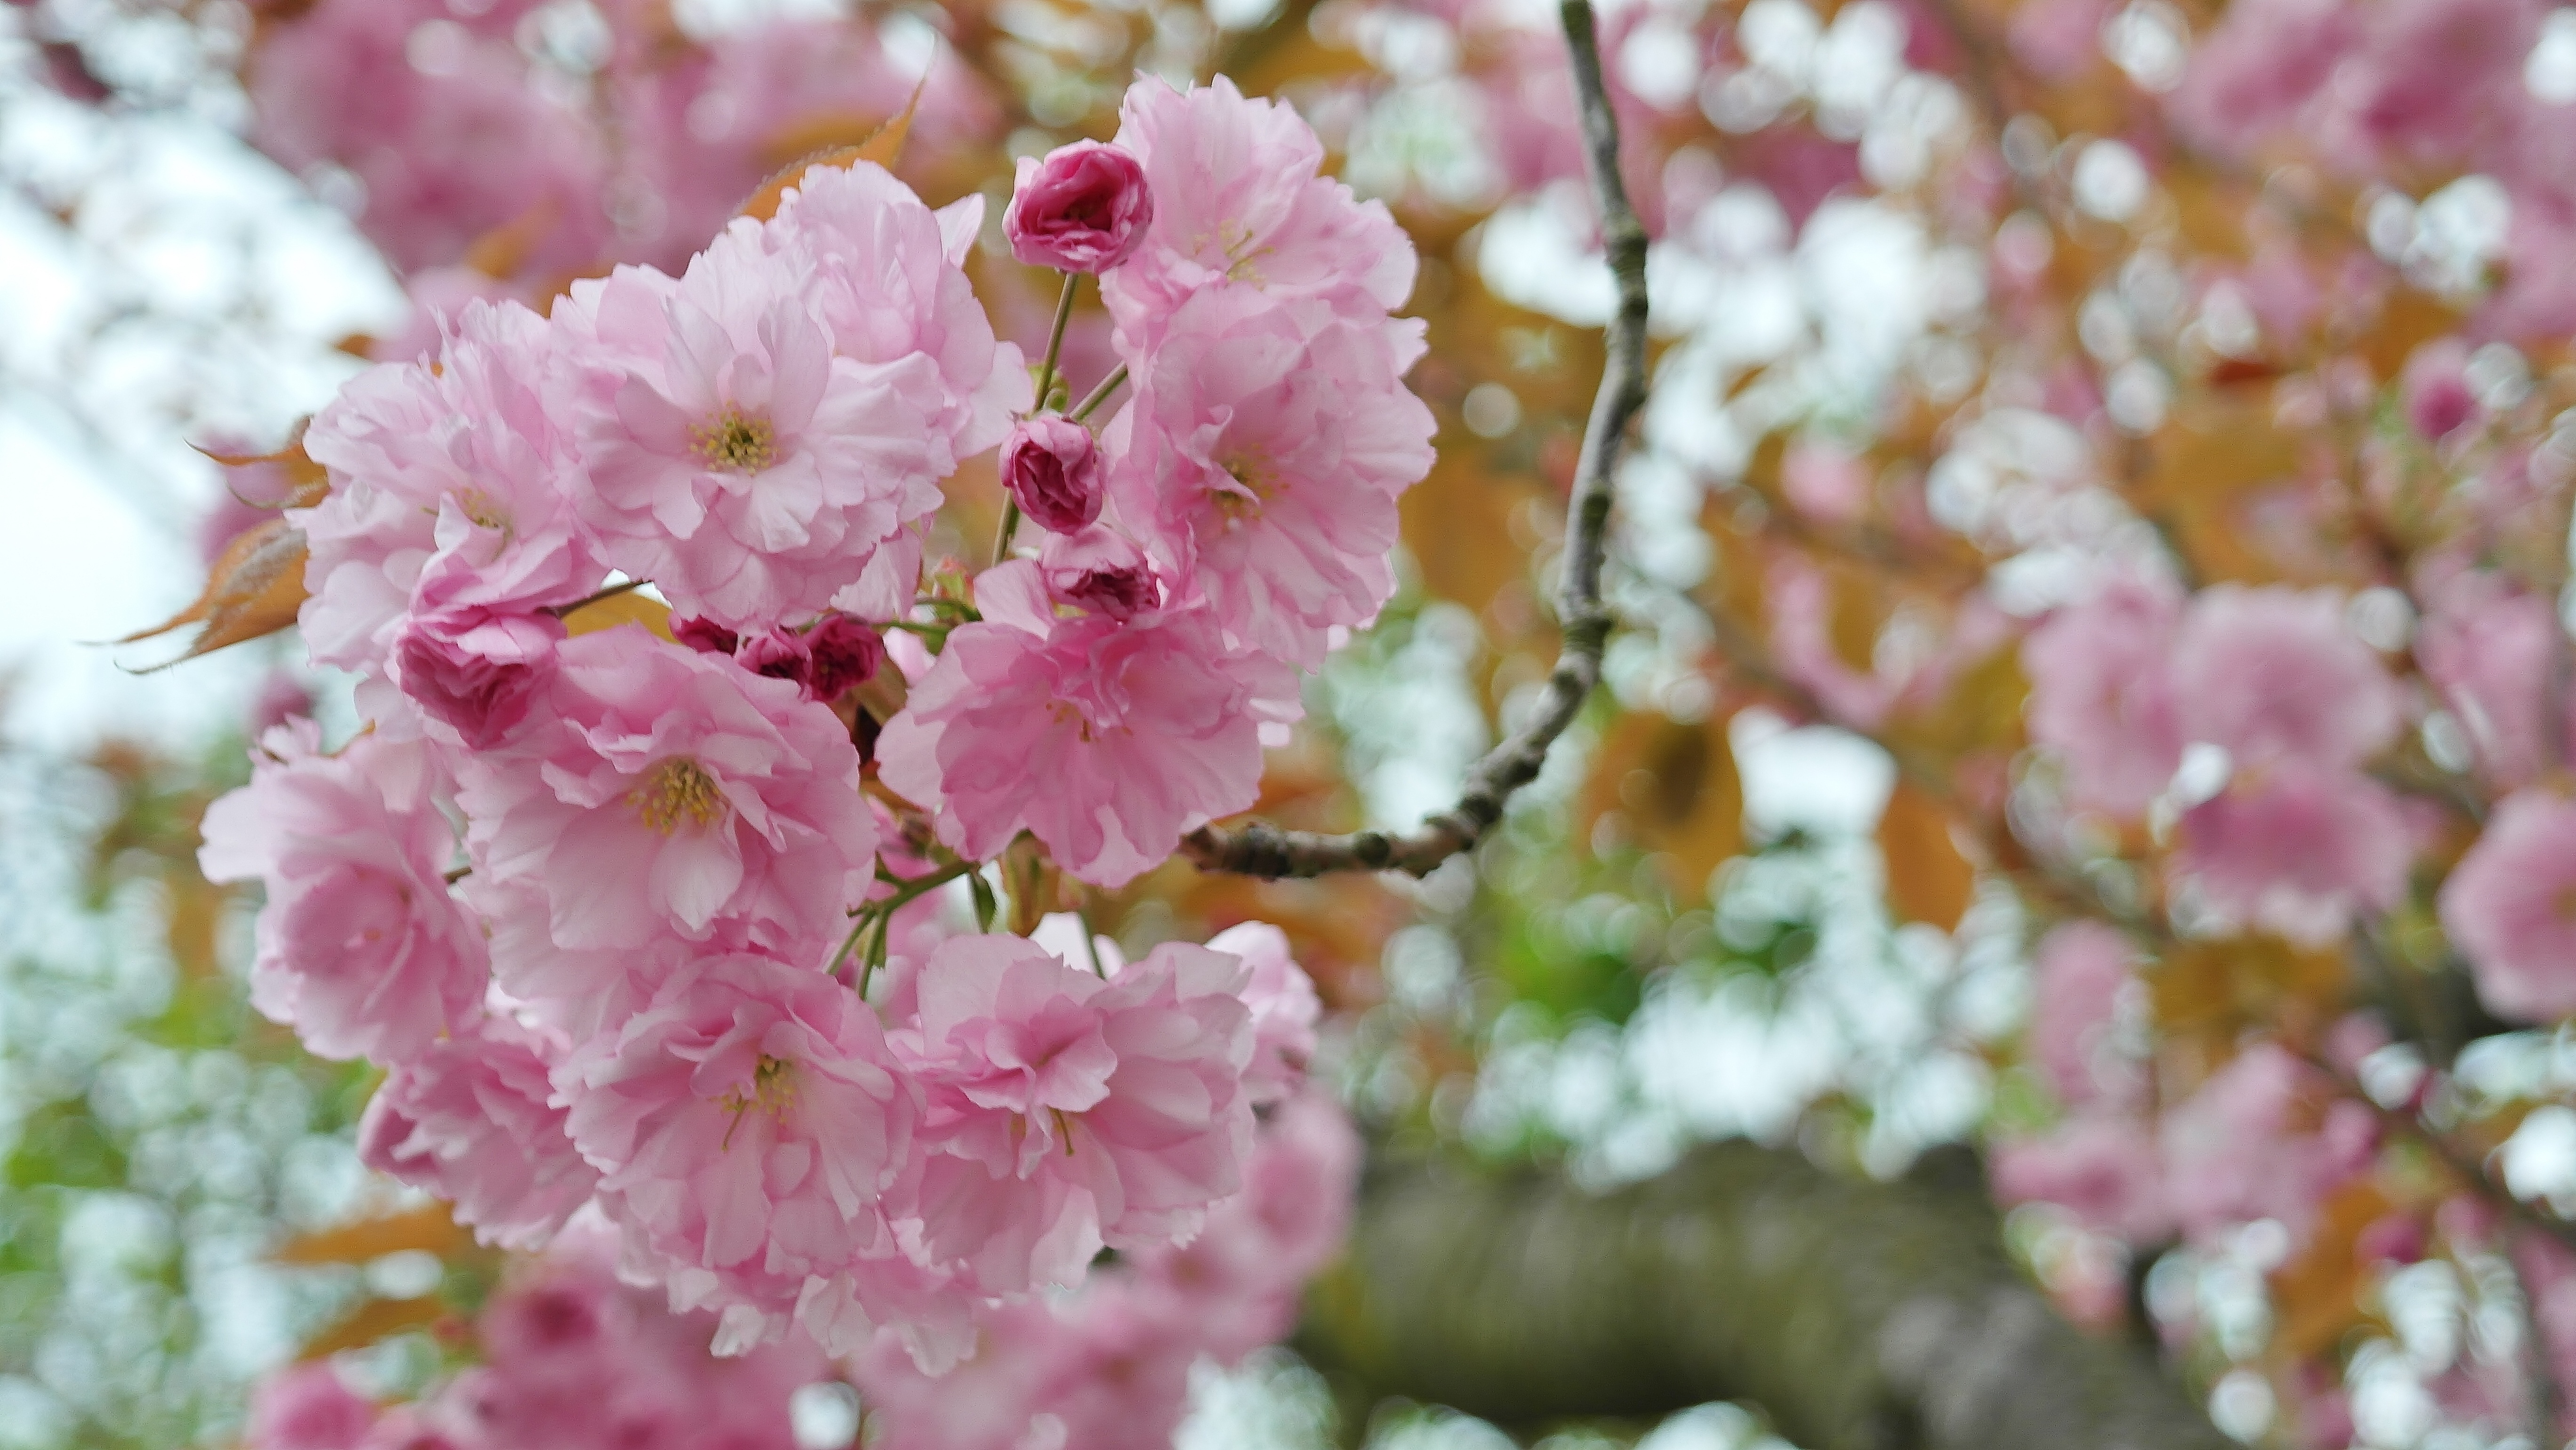
tree, nature, branch, blossom, plant, sky, flower, petal, rose, food, spring, produce, garden, pink, flora, cherry blossom, flowers, in bloom, cherry, macro photography, inflorescence, bl tenmeer, flower tree, rosy, many flowers, lenz, flourishing tree, soft pink, blossom branches, flower umbel